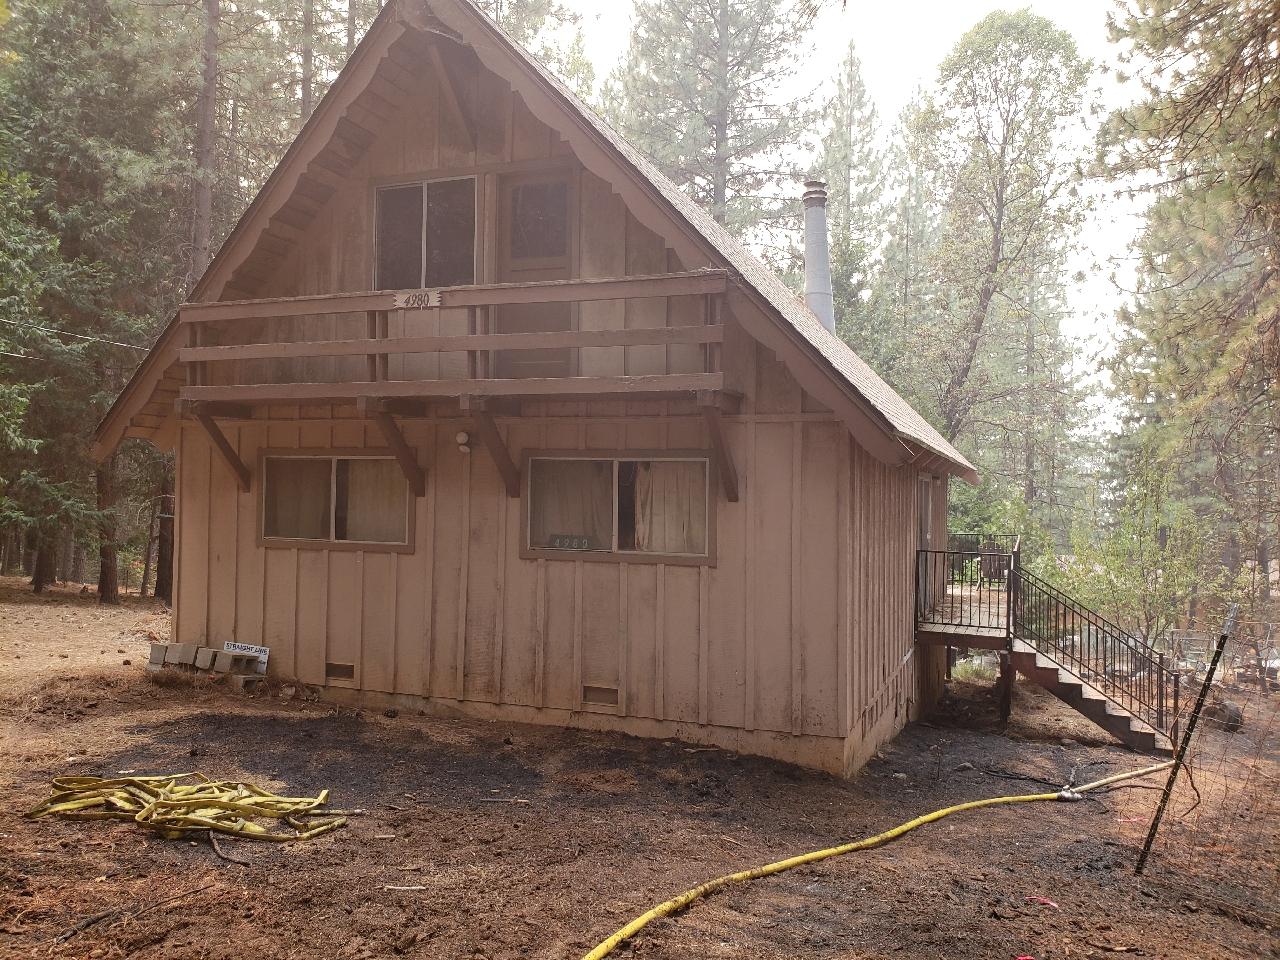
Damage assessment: affected